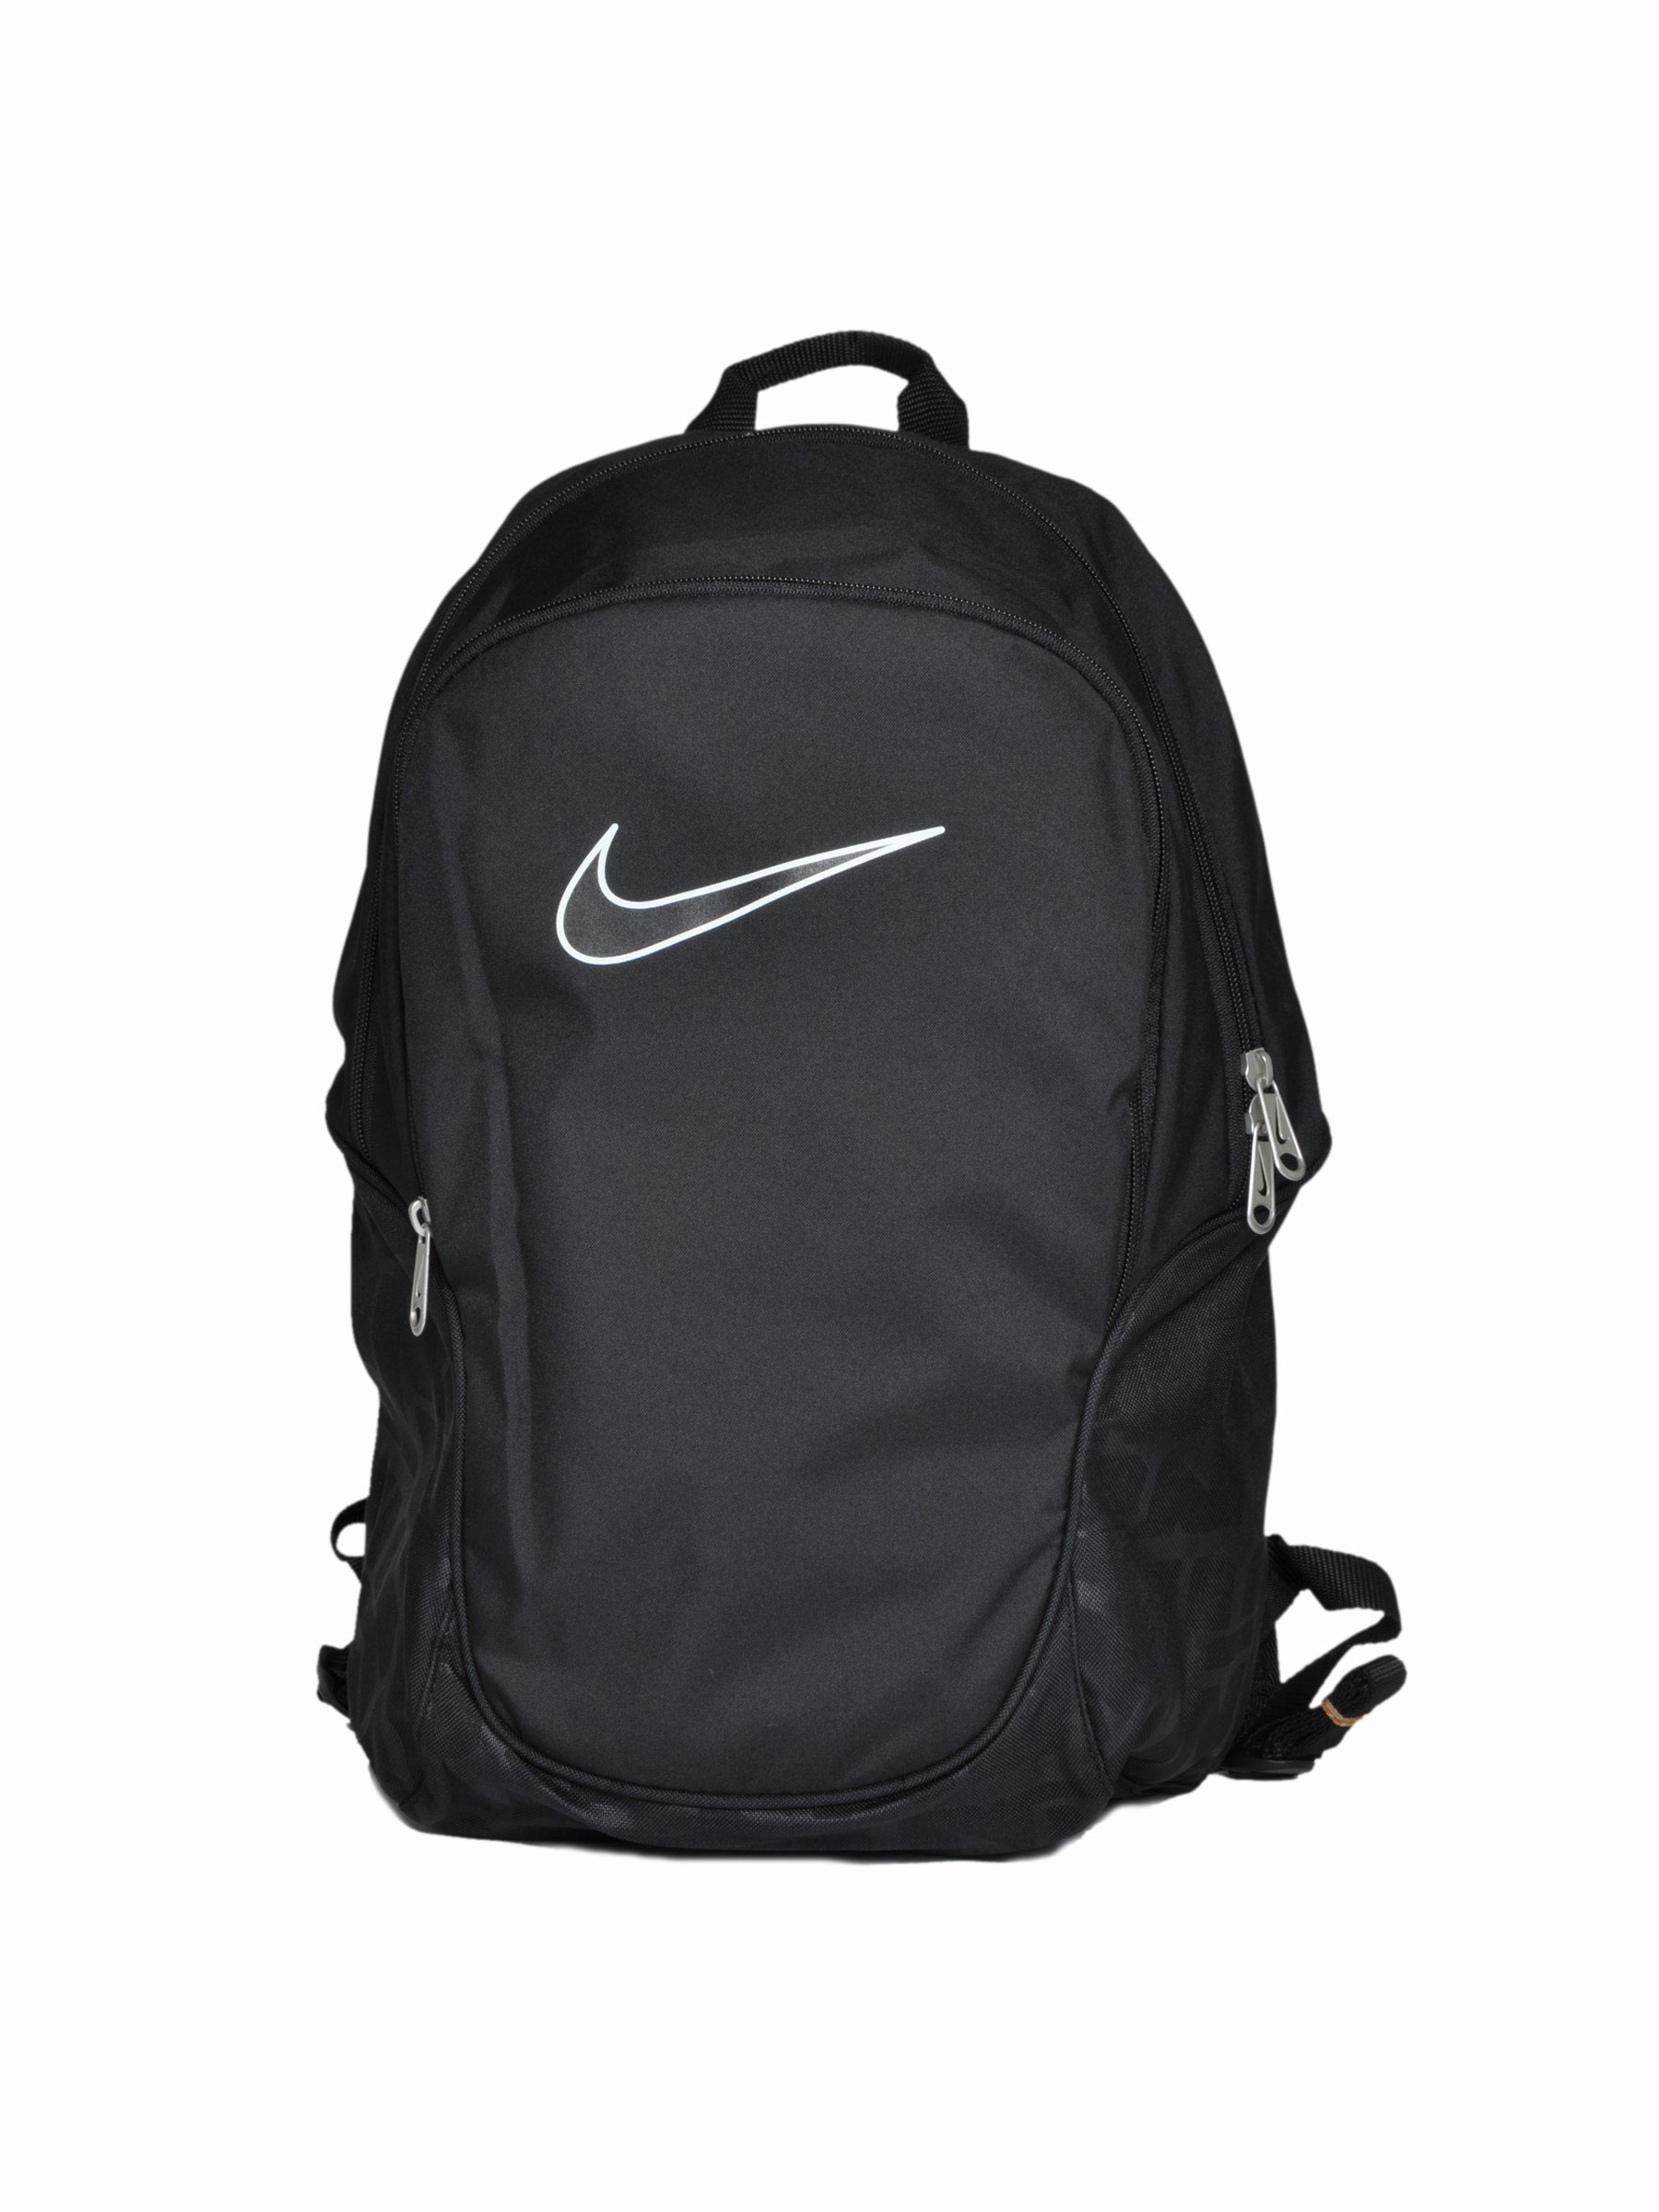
Nike Unisex Brasilia 5 Me Black Backpacks
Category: Accessories / Bags / Backpacks
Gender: Unisex
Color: Black
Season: Fall 2012
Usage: Casual